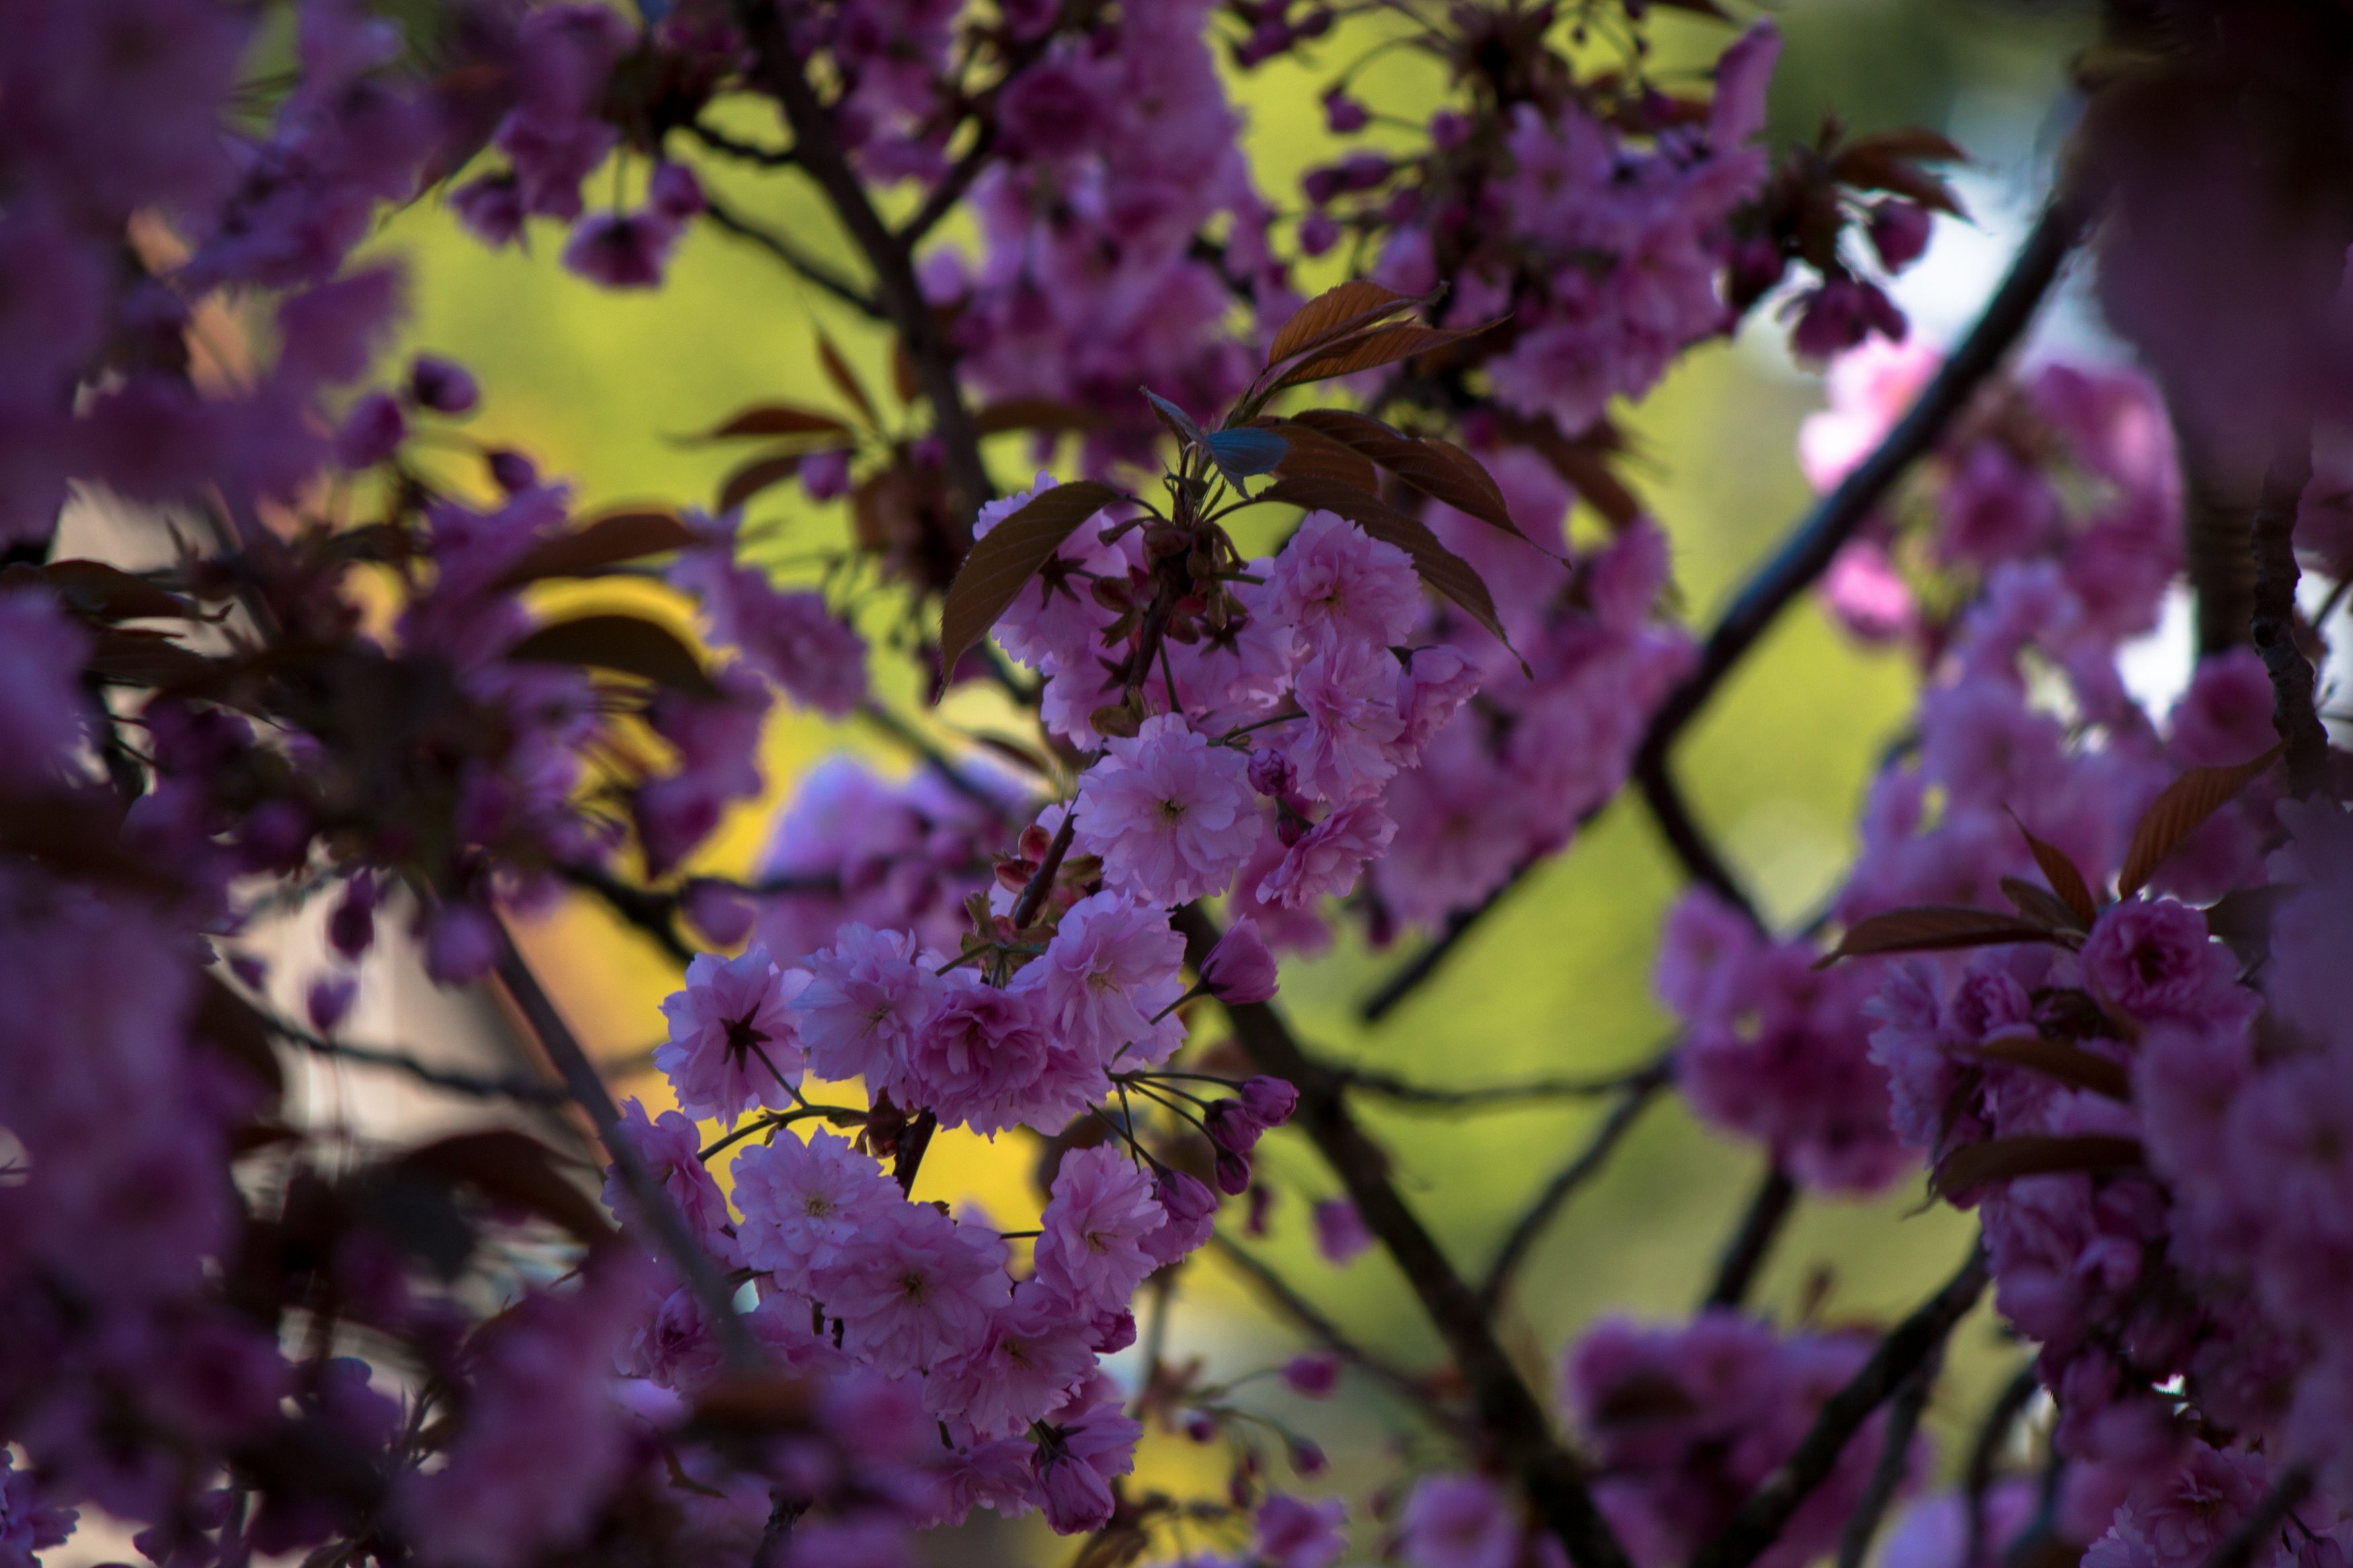
tree, nature, branch, blossom, plant, leaf, flower, purple, bloom, spring, autumn, botany, pink, flora, wildflower, flowers, shrub, lilac, macro photography, flowering plant, japanese cherry, prunus serrulata, japanese flowering cherry, land plant